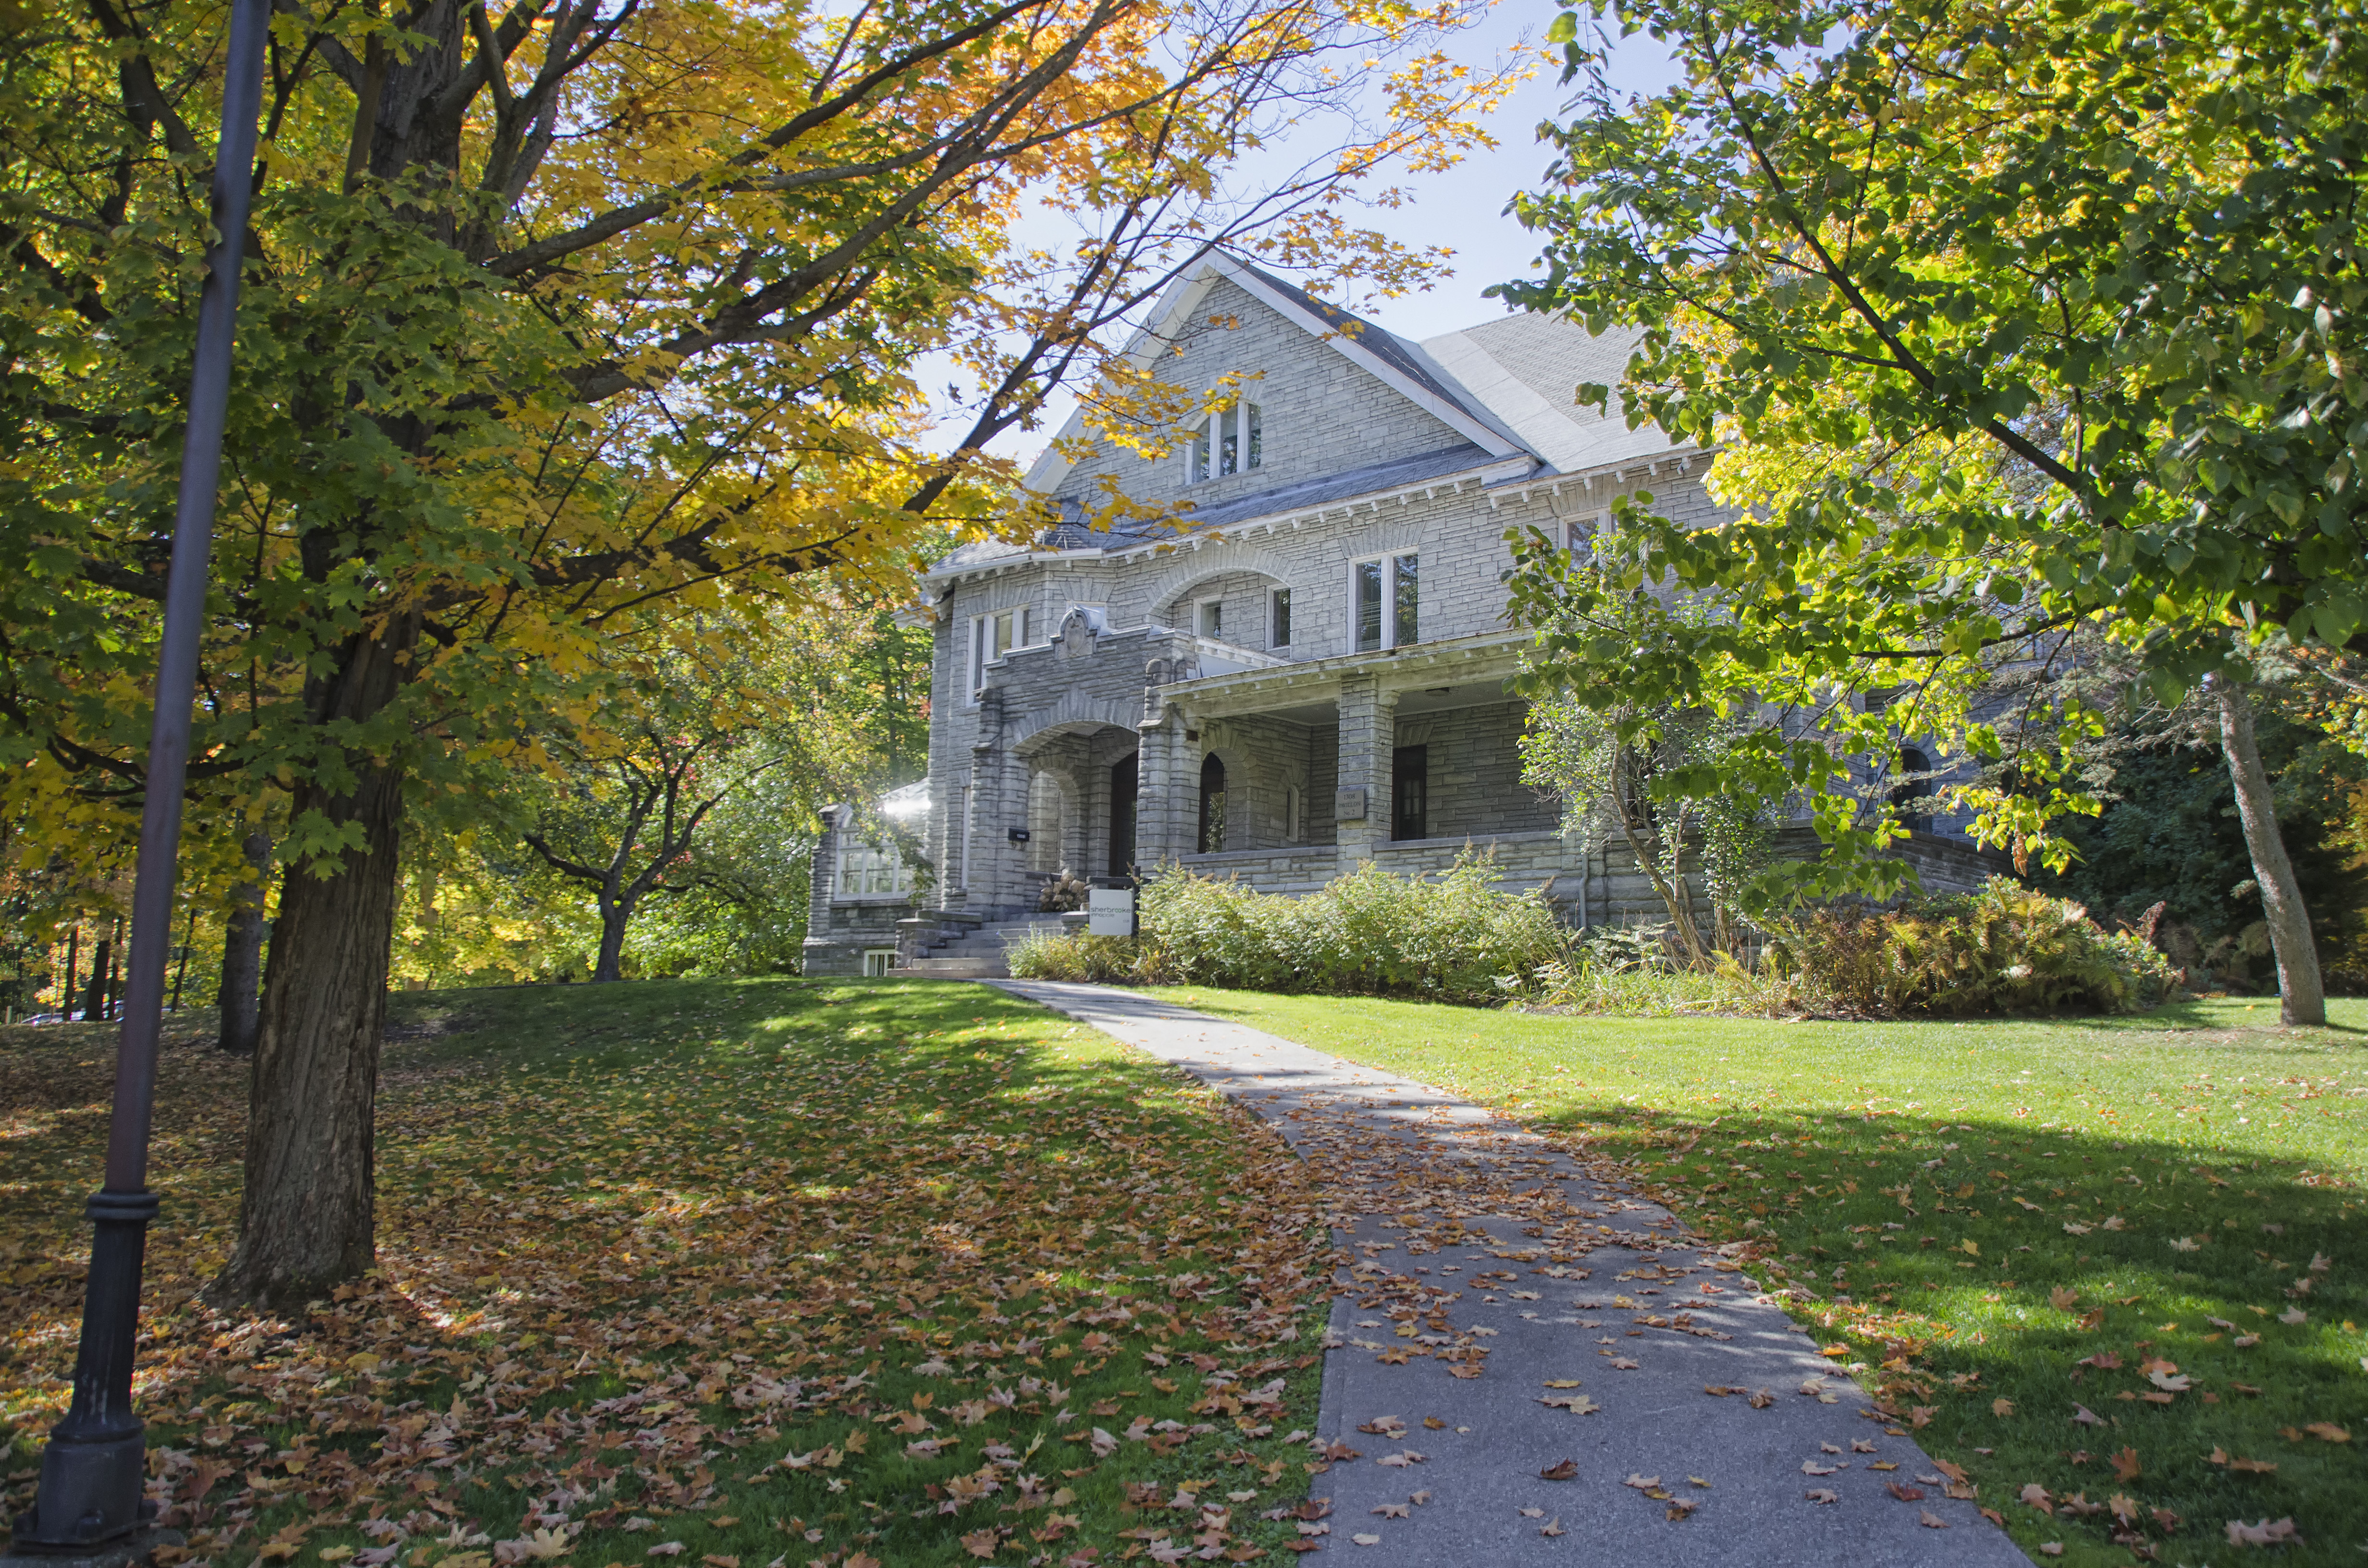
tree, nature, lawn, house, leaf, building, chateau, home, cottage, autumn, park, garden, season, canada, estate, quebec, woodland, yard, sherbrooke, manor house, rural area